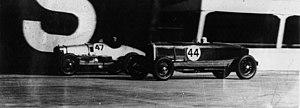
Panhard & Levassor est un constructeur automobile français dont l'activité civile a été arrêtée en 1967, après sa reprise par Citroën. L'entreprise, rachetée en 2012 par Renault Trucks Defense, est devenue sous le nom de Panhard Defense constructeur de véhicules militaires, essentiellement des blindés légers 4 × 4, produits en France dans deux usines à Marolles-en-Hurepoix et Saint-Germain-Laval.
George Edward Thomas Eyston, né le 28 juin 1897 à Bampton et mort le 11 juin 1979 à Lambeth, est un pilote automobile britannique détenteur de plusieurs records de vitesse terrestre homologués.
Le British Empire Trophy était une course automobile du British Racing Drivers' Club, disputée au Royaume-Uni entre 1932 et 2003.